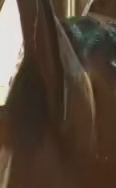
Face region: ears (position_of_ears)
Pain indicator: not_present